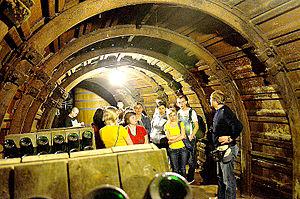
Salle de remuage de la blanquette de Limoux
La blanquette de Limoux est un vin mousseux, protégé par une AOC. Son terroir viticole se situe dans le département de l'Aude, à 25 kilomètres de Carcassonne. Ce secteur produit aussi un autre vin effervescent, le crémant de Limoux et un vin tranquille, le Limoux.